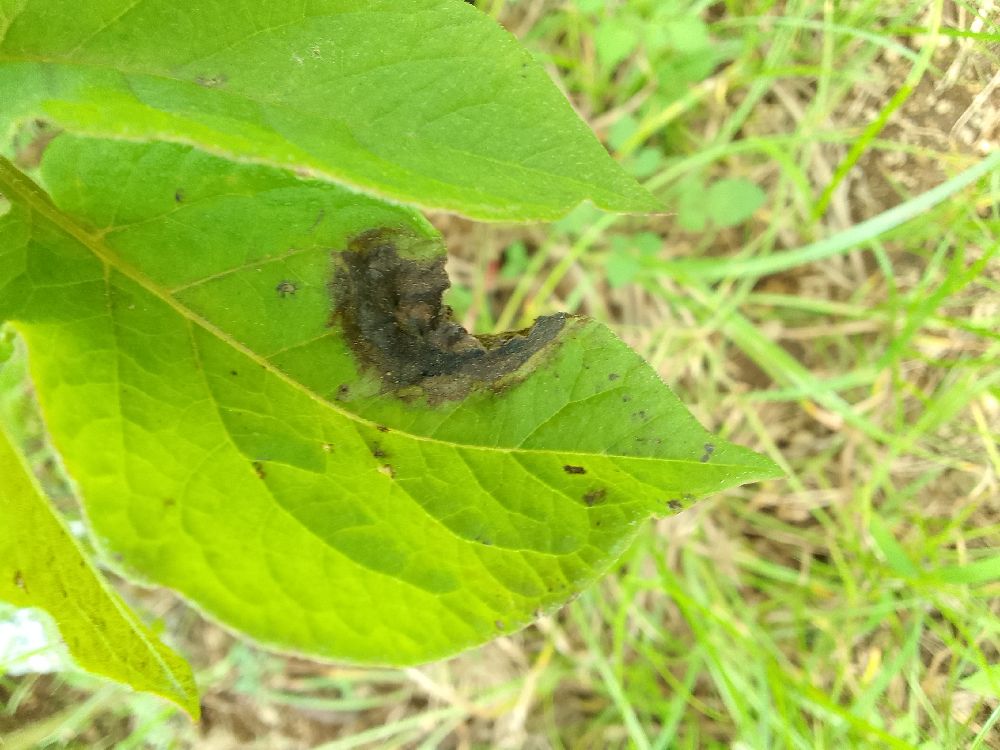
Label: Late blight